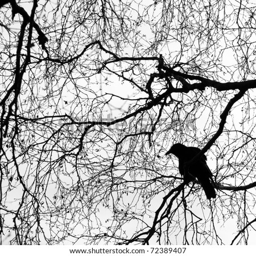
silhouette of a crow on a tree